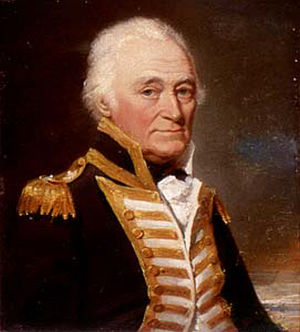
John Hunter (guvernør)
Vice-admiral John Hunter var officer i den britiske Royal Navyog efterfulgte Arthur Phillip som den anden guvernør i New South Wales i Australien fra 1795 til 1800.